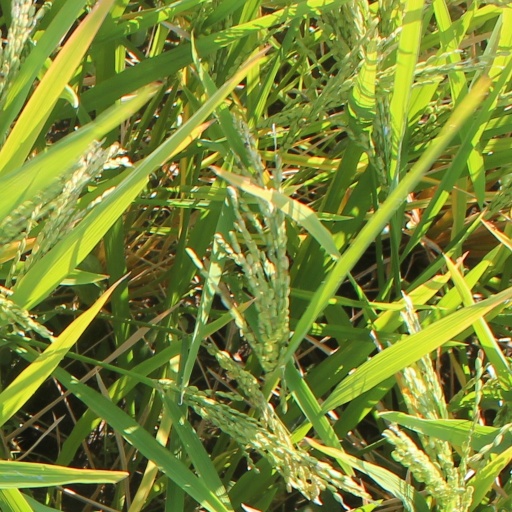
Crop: rice